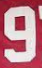
Number: 9